Political positions of Kamala Harris

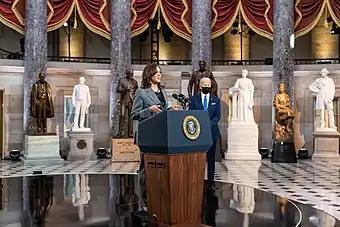
President Biden and Vice President Harris delivered remarks at the Capitol on the anniversary of the United States Capitol attack, January 6, 2022.

As of 2020, Harris had a 100% rating from the abortion rights advocacy group Planned Parenthood Action Fund, and a 0% rating from the anti-abortion group National Right to Life Committee. EMILY's List endorsed her in 2015, during her senatorial campaign.